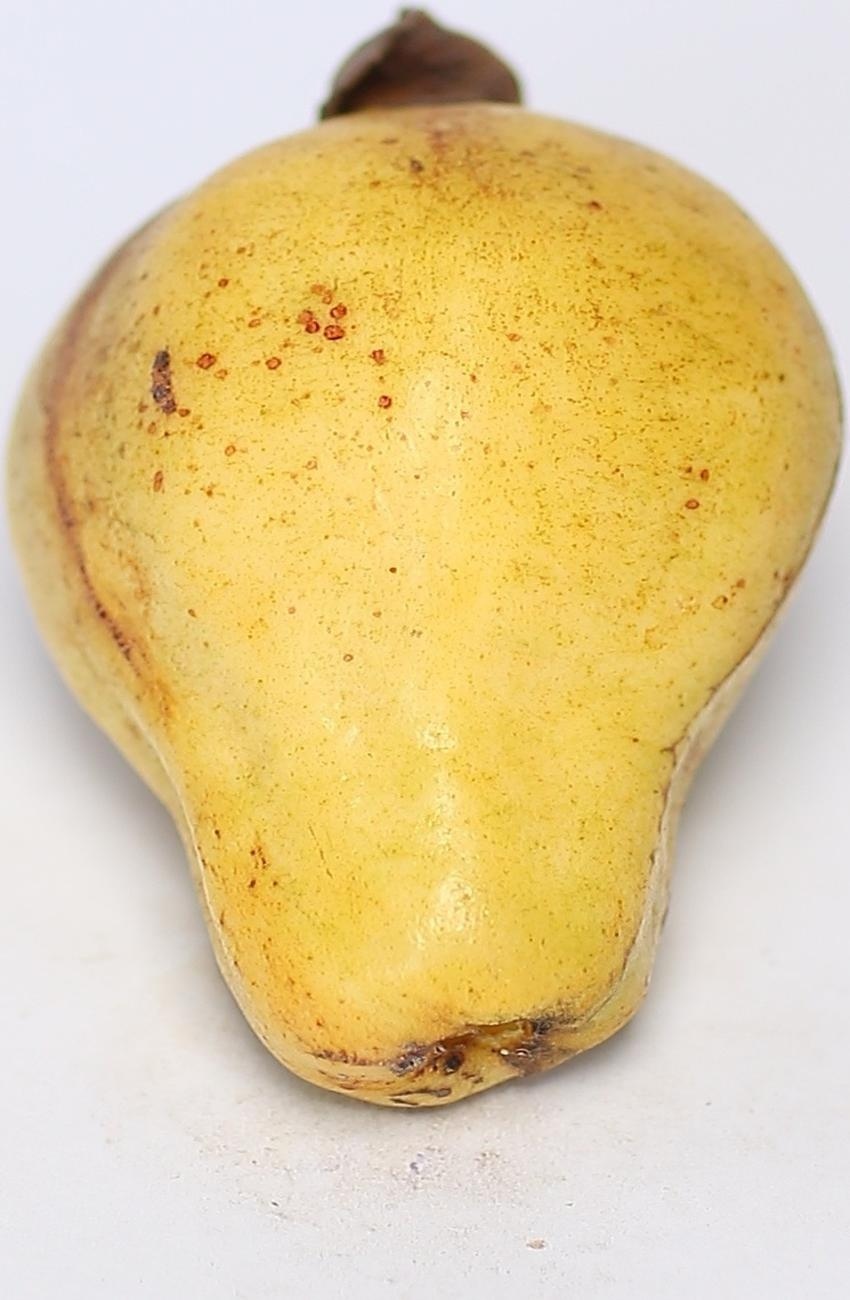
Maturity: ripe
Variety: local-sindhi